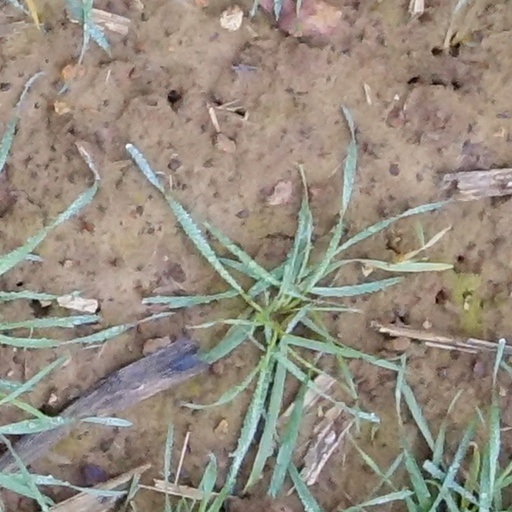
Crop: wheat